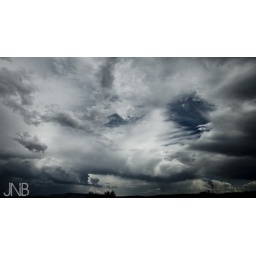
I was bored sitting in the back of the car while Franky was driving through Texas on the I-10